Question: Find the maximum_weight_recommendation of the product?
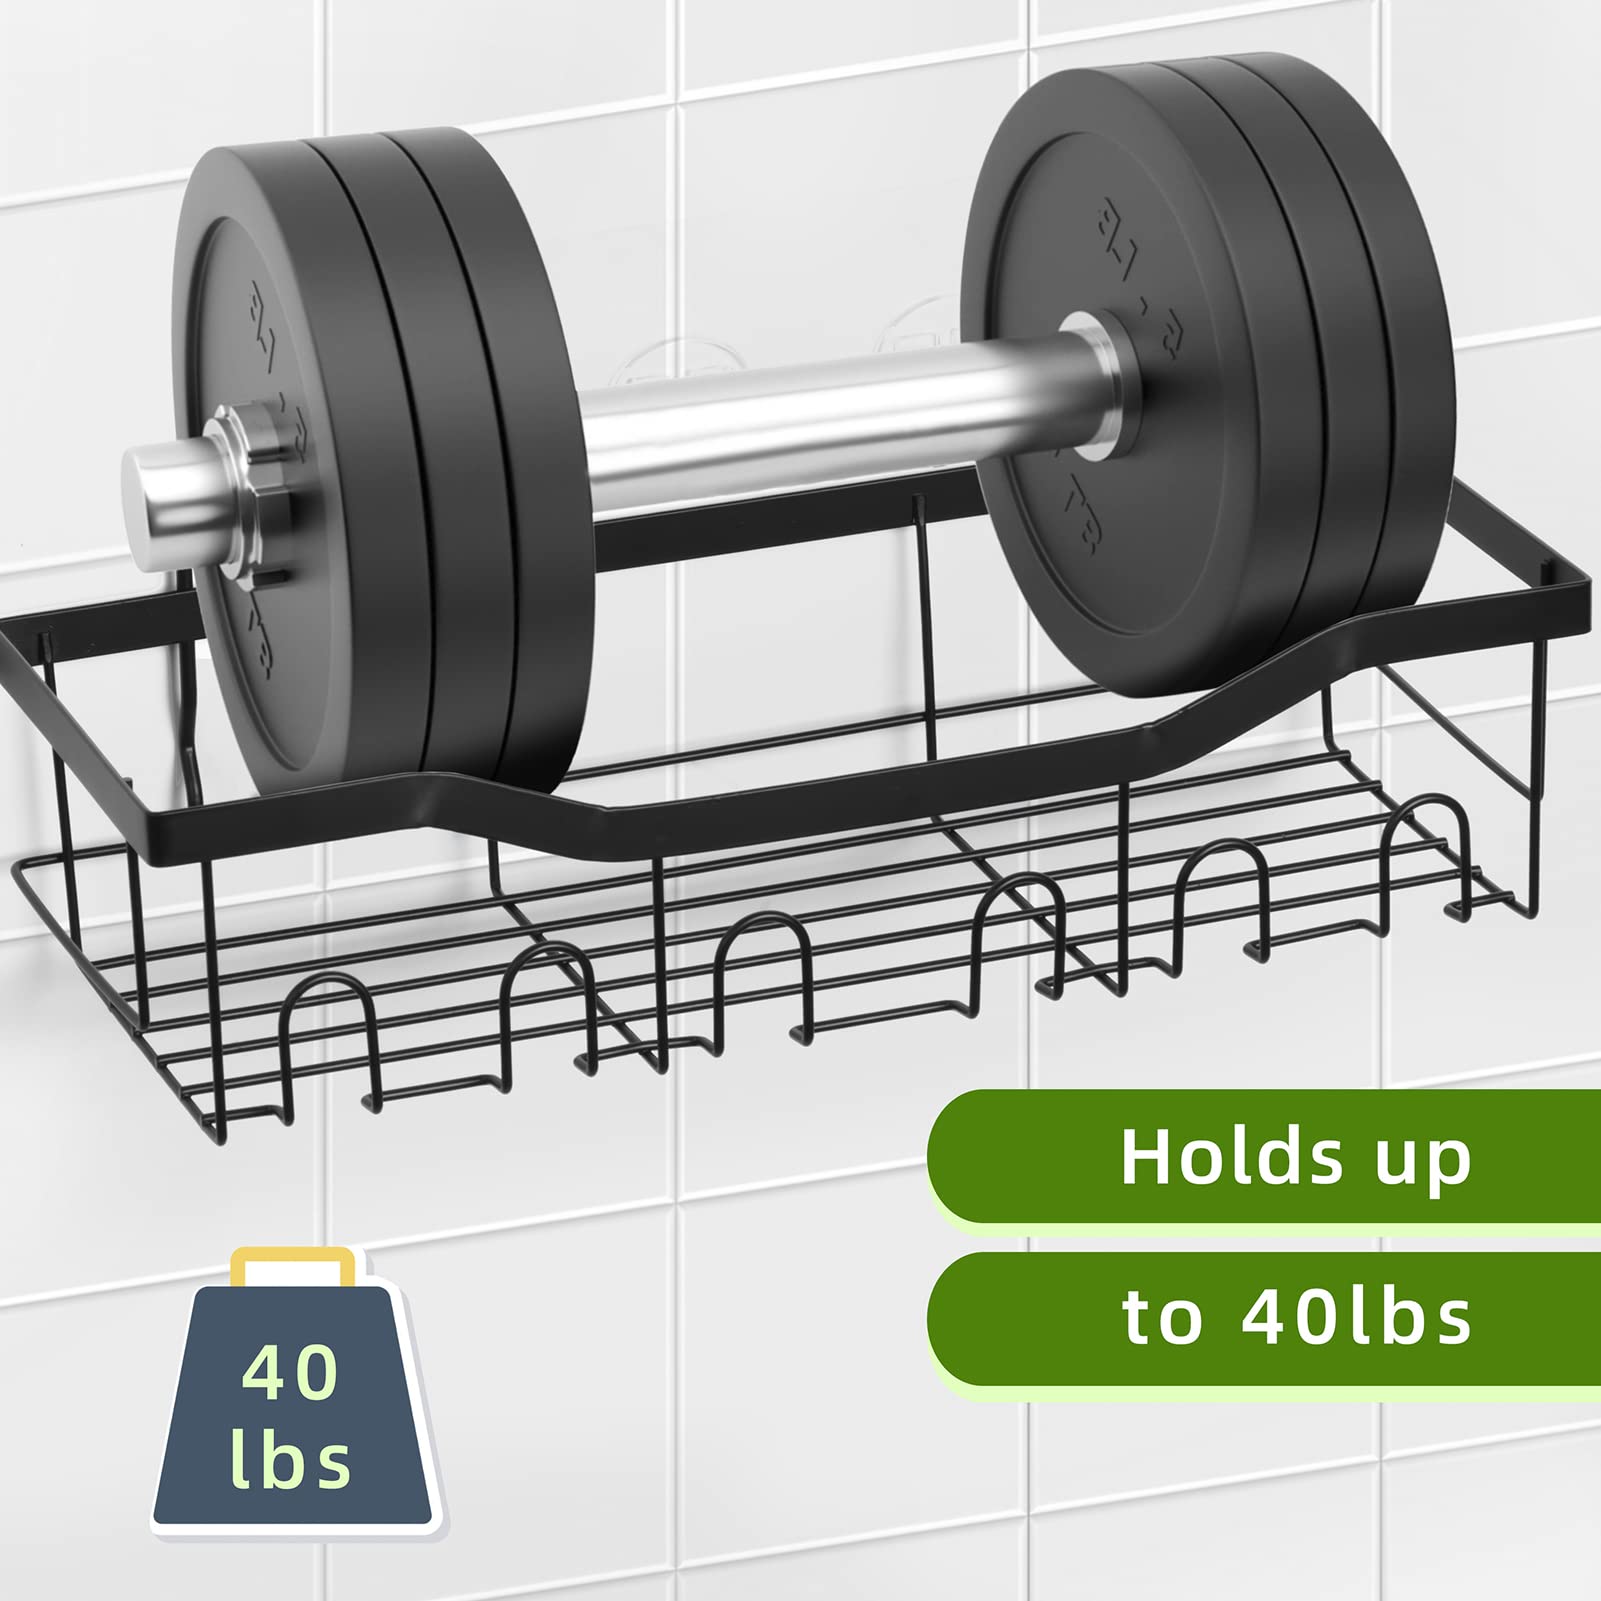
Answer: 40.0 pound